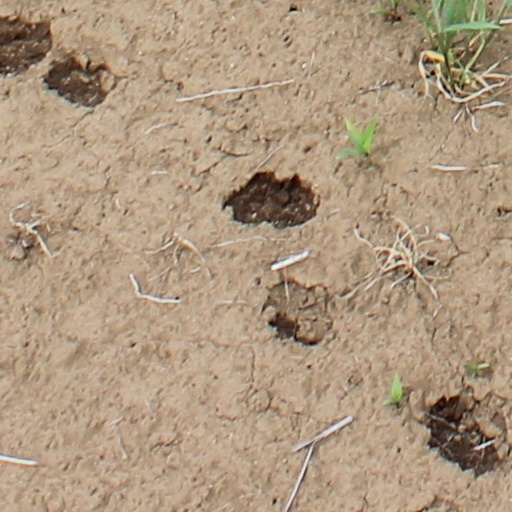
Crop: wheat